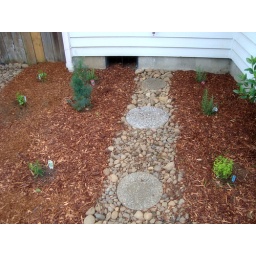
Ian has been transforming the area in front of our kitchen window into a nice herb garden.